Krzysztof Jakubowski

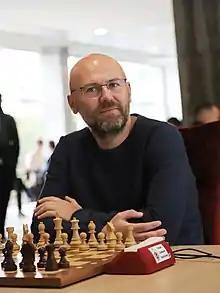
Jakubowski in 2021

Krzysztof Jakubowski (born 23 September 1983) is a Polish chess Grandmaster (2009).